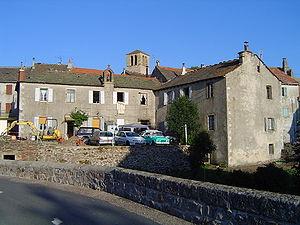
Chasseradès (Lozère, Fr) village, église et clocher de tourmente.
Chasseradès est une ancienne commune française, située dans le département de la Lozère en région Occitanie. Elle a formé le 1ᵉʳ janvier 2017 la commune nouvelle de Mont Lozère et Goulet.